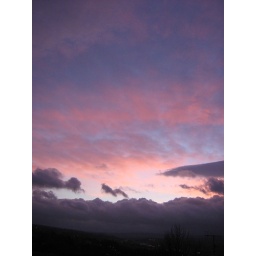
dramatic clouds in pink, blue and lilac